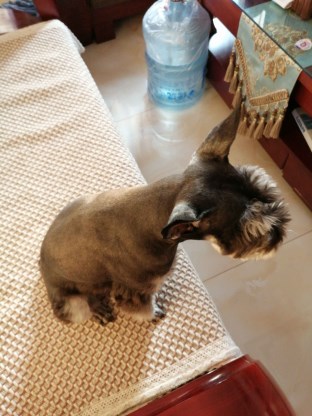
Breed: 2342-n000102-miniature_schnauzer